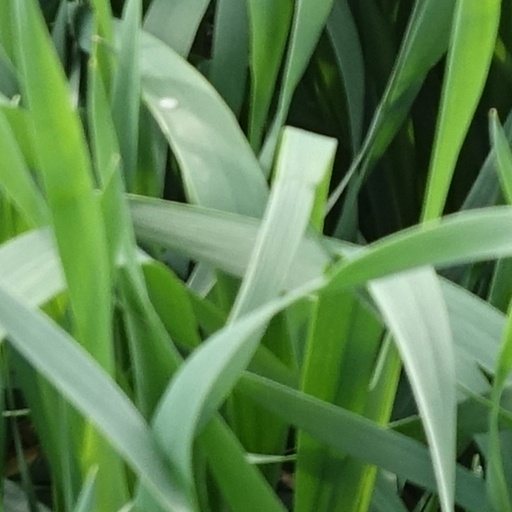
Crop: wheat